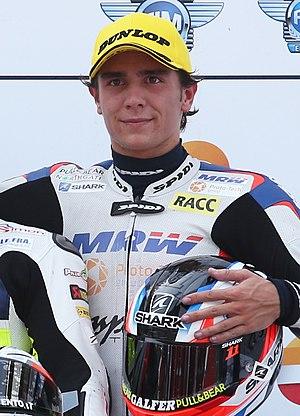
Albert Arenas, né le 11 décembre 1996 à Gérone est un pilote de vitesse moto espagnol.